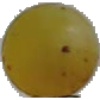
Label: Grape White 3